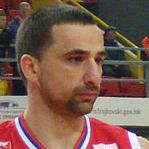
Age: 32